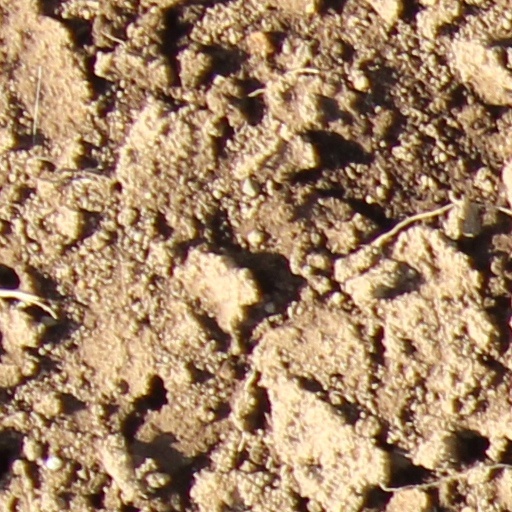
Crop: wheat